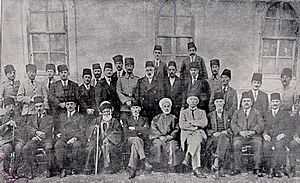
Sivas / Historie / Sivas under uafhængighedskrigen og Sivas kongressen 1918-1923
Mustafa Kemal og hans delegation under Sivas kongressens
Sivas er en by beliggende i det centrale Tyrkiet og er på samme tid hovedstad i en provins, der også hedder Sivas. Byen har et indbyggertal på 372.330, mens det samlede indbyggertal i hele provinsen er på 621.301. Provinsen består af 16 subprovinser, 46 bydistrikter og 1.236 landsbyer og omfatter et areal på 28.488 km², hvilket gør Sivas til Tyrkiets næststørste provins. Provinsen grænser op til Kayseri, Tokat, Ordu, Giresun, Erzincan, Malatya og Kahramanmaraş. Sivas er beliggende i det midtøstlige område af det centrale Anatolien. Byerne Tokat, Ordu og Giresun ligger nord for byen, Erzincan øst for byen, Malatya, Kahramanmaraş og Kayseri ligger syd for byen, mens Yozgat ligger vest for byen. Sivas er som en transitzone mellem det østlige Sortehav, østen og de indre anatoliske regioner. Provinsen består hovedsagelig af høje plateauer. Det nordlige område er inkluderet i Yesilirmak-bassinet, og det sydøstlige område ligger i Firatbassinet. Silkevejsruterne mødes på et punkt, der ligger i Sivas, og den berømte kongens vej går også gennem denne store by.